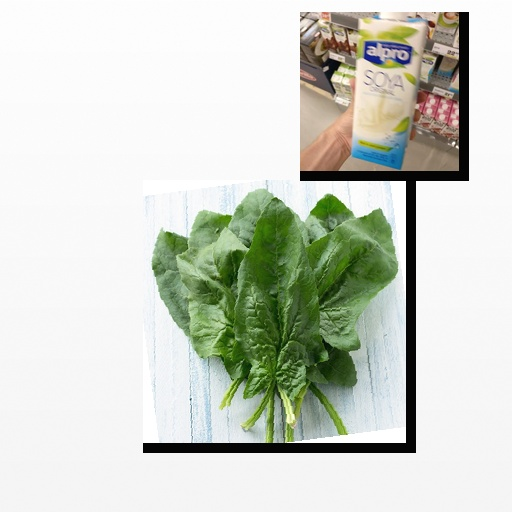
Food items: soy_milk, spinach